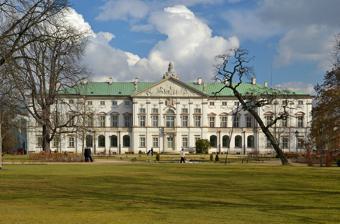
Building: Krasiński Palace
Country: Poland
Year built: 1683
This article is about a palace in downtown Warsaw, Poland. For a palace in warsaw's Ursynów district, see Krasiński Palace (Ursynów) . Building in Warsaw, Poland Krasiński Palace Pałac Krasińskich Krasiński Palace, view from the gardens General information Architectural style Baroque Town or city Warsaw Country Poland Construction started 1677 Completed 1683 Demolished 1944 Client Jan Dobrogost Krasiński Design and construction Architect(s) Tylman van Gameren Historic Monument of Poland Designated 1994-09-08 Part of Warsaw – historic city center with the Royal Route and Wilanów Reference no. M.P. 1994 nr 50 poz. 423 The Krasiński Palace ( Polish : Pałac Krasińskich ), also known as the Palace of the Commonwealth , is a reconstructed Baroque palace in Warsaw , Poland , on Krasiński Square ( Plac Krasińskich ). Initially erected between 1677 and 1683 for the powerful Krasiński family , it was heavily damaged during World War II and rebuilt in the mid-20th century. History and architecture Krasiński Palace, 1770. Painting by Bernardo Bellotto . The palace was built in 1677–83 for the Voivode of Płock , Jan Dobrogost Krasiński , according to design by Tylman van Gameren . It was decorated with pediment reliefs showing the triumph of the legendary "ancestor" of the Ślepowron and Korwin Polish clans, the Roman commander Manius Valerius Maximus Corvinus Messalla (263 BC) and sculptural work, all by Andreas Schlüter . Jan Dobrogost Krasiński, who also served as the royal clerk ( Referendarz ), was a descendant of old Mazovian nobility and an heir to a large fortune. After his father's death he wished to erect a magnificent residence in the capital which was to fulfill his excessive political ambitions and show his enormous pride, which made him cultivate and develop a 16th-century legend about the antique origin and alleged royal connections of his family. Krasiński was well acquainted with French culture and architecture; he was interested in hiring qualified and renowned French artists and architects that would perform the work. He kept a detailed accountancy book in which he systematically recorded progress in construction. The whole idea was realized according to the design of Tylman van Gameren. He was of Dutch origin, educated in Italy, and he was brought to Poland by the Lubomirski family . He made a large number of various designs for Lubomirskis, the Royal Family, the representatives of different noblemen and gentry families as well as for the Catholic Church. Some Warsaw architects were also employed to build the palace as building contractors, as suppliers of materials or to control the master craftsmen, bricklayers or artisans. These people were Joseph Bellotti, Jacob Solari, Izydor Affaita and Maderni. The main role in decorating the palace was played by German sculptor, Andreas Schlüter, who had previously cooperated with Tylman. Jan Dobrogost Krasiński The first floor porte-fenêtre (vertical French door and window) was crowned with a cartouche supported by two angels bearing the founder's monogram JK for Jan Krasiński. The frescoes were made by John III Sobieski 's court painter Michelangelo Palloni . Among his notable works in the palace, most worth mentioning are the plafond and frescoes in the supraportes (the space between the portal and ceiling) of the palace's vestibule . Moulding which remain in vestibule and partly in the stairwell, also the heads of pilasters or festoons on external elevations made of stucco as well as the armorial cartouche of the façade from the garden side were made by unknown artists under the supervision of Joseph Belloti. The lost paintings in the vestibule destroyed during World War II were painted by Michael Palloni. The interiors were partially finished by 1699. Other paintings by Albrecht Dürer , Antonio da Correggio , Rembrandt and Peter Paul Rubens are no longer present. The palace-garden complex was created on a vast property between Długa and Świętojerska Streets, in the place of the old manor house with small garden that belonged to Krasiński. Krasiński purchased some surrounding plots to extend the gardens. According to Gameren's conception, the palace was intended as a French style palace entre cour et jardin (between the entrance court and the garden) with cour d'honneur , two symmetrical outbuildings, parterre garden ( à la française ) with three radial alleys and a palace in the center of the axis, but it was never fully accomplished. In 1765 the palace was purchased by the Rzeczpospolita (Commonwealth; the Polish State) and became the seat of the Treasury Commission. After a fire in 1783 it was remodelled according to Domenico Merlini 's design. During the interwar period, the palace housed the Supreme Court of Poland . The palace was burned down and partially demolished by the Germans during World War II , with the outer shell remaining mostly intact. Today it is a part of the Polish National Library 's Special Collections Section (specializing in manuscripts and old prints) from the Załuski Library (only 5% of the former collection remains in the palace, the rest was deliberately destroyed by the Germans after the collapse of the Warsaw Uprising in October 1944). Between 2014–2016, the palace underwent an extensive revitalization. On 21 May 2024, the palace opened its doors to visitors for the first time in its history. It houses a large permanent exhibition consisting of some of the priceless objects from the National Library including Sankt Florian Psalter , Holy Cross Sermons , manuscripts of the chronicles of Gallus Anonymus and Wincenty Kadłubek , Medieval and Renaissance works of European thinkers as well as works by Jan Kochanowski , Adam Mickiewicz , Juliusz Słowacki , Frédéric Chopin , Henryk Sienkiewicz , Zbigniew Herbert , Henryk Górecki and Agnieszka Osiecka . The palace offers a free admission six days per week except on Tuesdays. Images Krasinski Square, 1890s The Palace in 1939 Soon after World War II Garden façade Krasiński Palace next to the Supreme Court of Poland Pediment : Triumph of Marcus Valerius Corvinus by Andreas Schlüter Krasiński Garden See also List of palaces in Poland Field Cathedral of the Polish Army Załuski Library Czapski Palace - Warsaw's other palace that is sometimes called "Krasiński Palace" Notes References